Punjab Highway Patrol

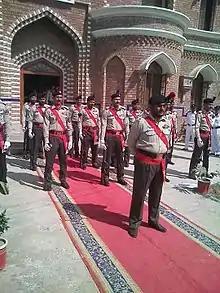
PHP Officers.

In order to distinguish Punjab Highway Patrol from general police a special uniform has been designed.